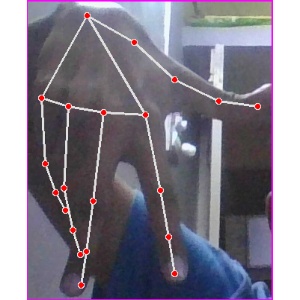
अक्षर: ग